History of New Spain

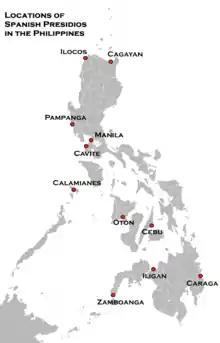
General locations of the Spanish Presidios built in the 1660s, officered by Spaniards and manned by personnel from Mexico and Peru that defended the native Filipino settlements from Muslim, Wokou, Dutch and English attacks

During the 16th century, many Spanish cities were established in North and Central America. Spain attempted to establish missions in what is now the southern United States, including Georgia and South Carolina between 1568 and 1587. These efforts were mainly successful in the region of present-day Florida, where the city of St. Augustine was founded in 1565. It is the oldest European city in the United States.